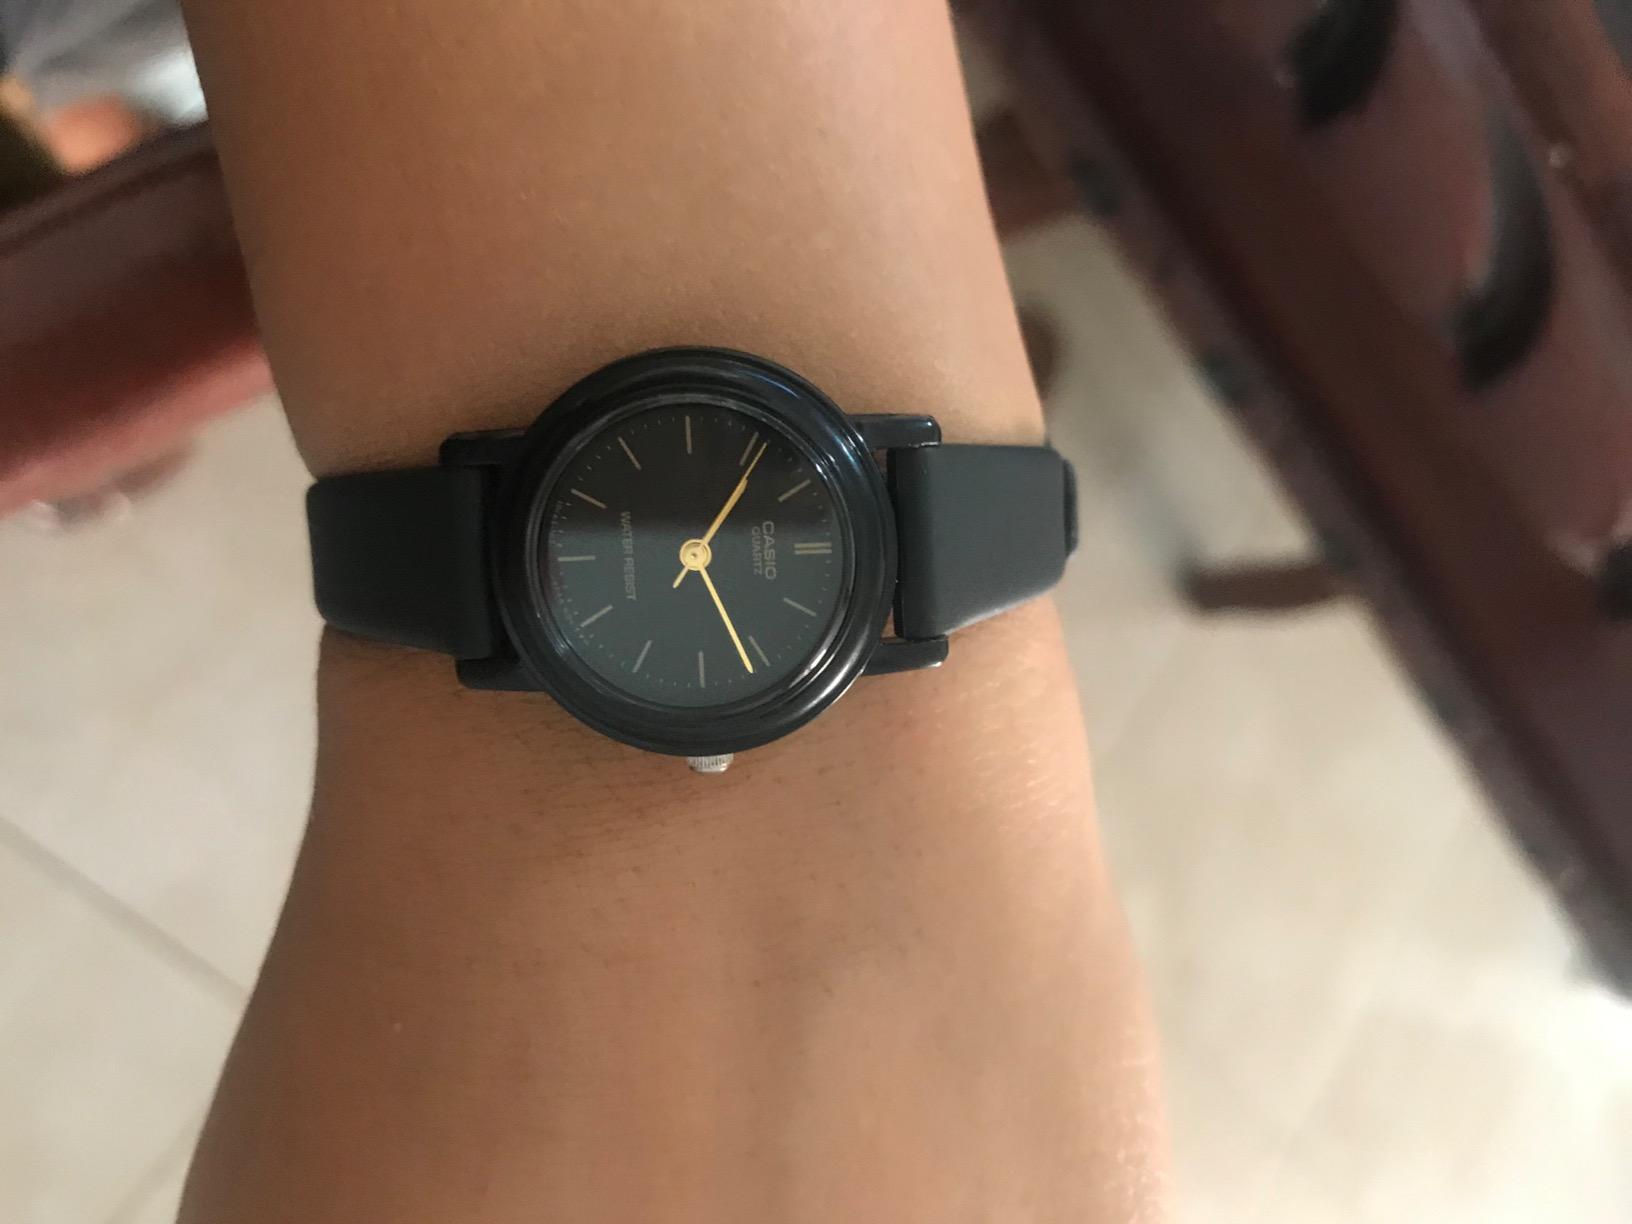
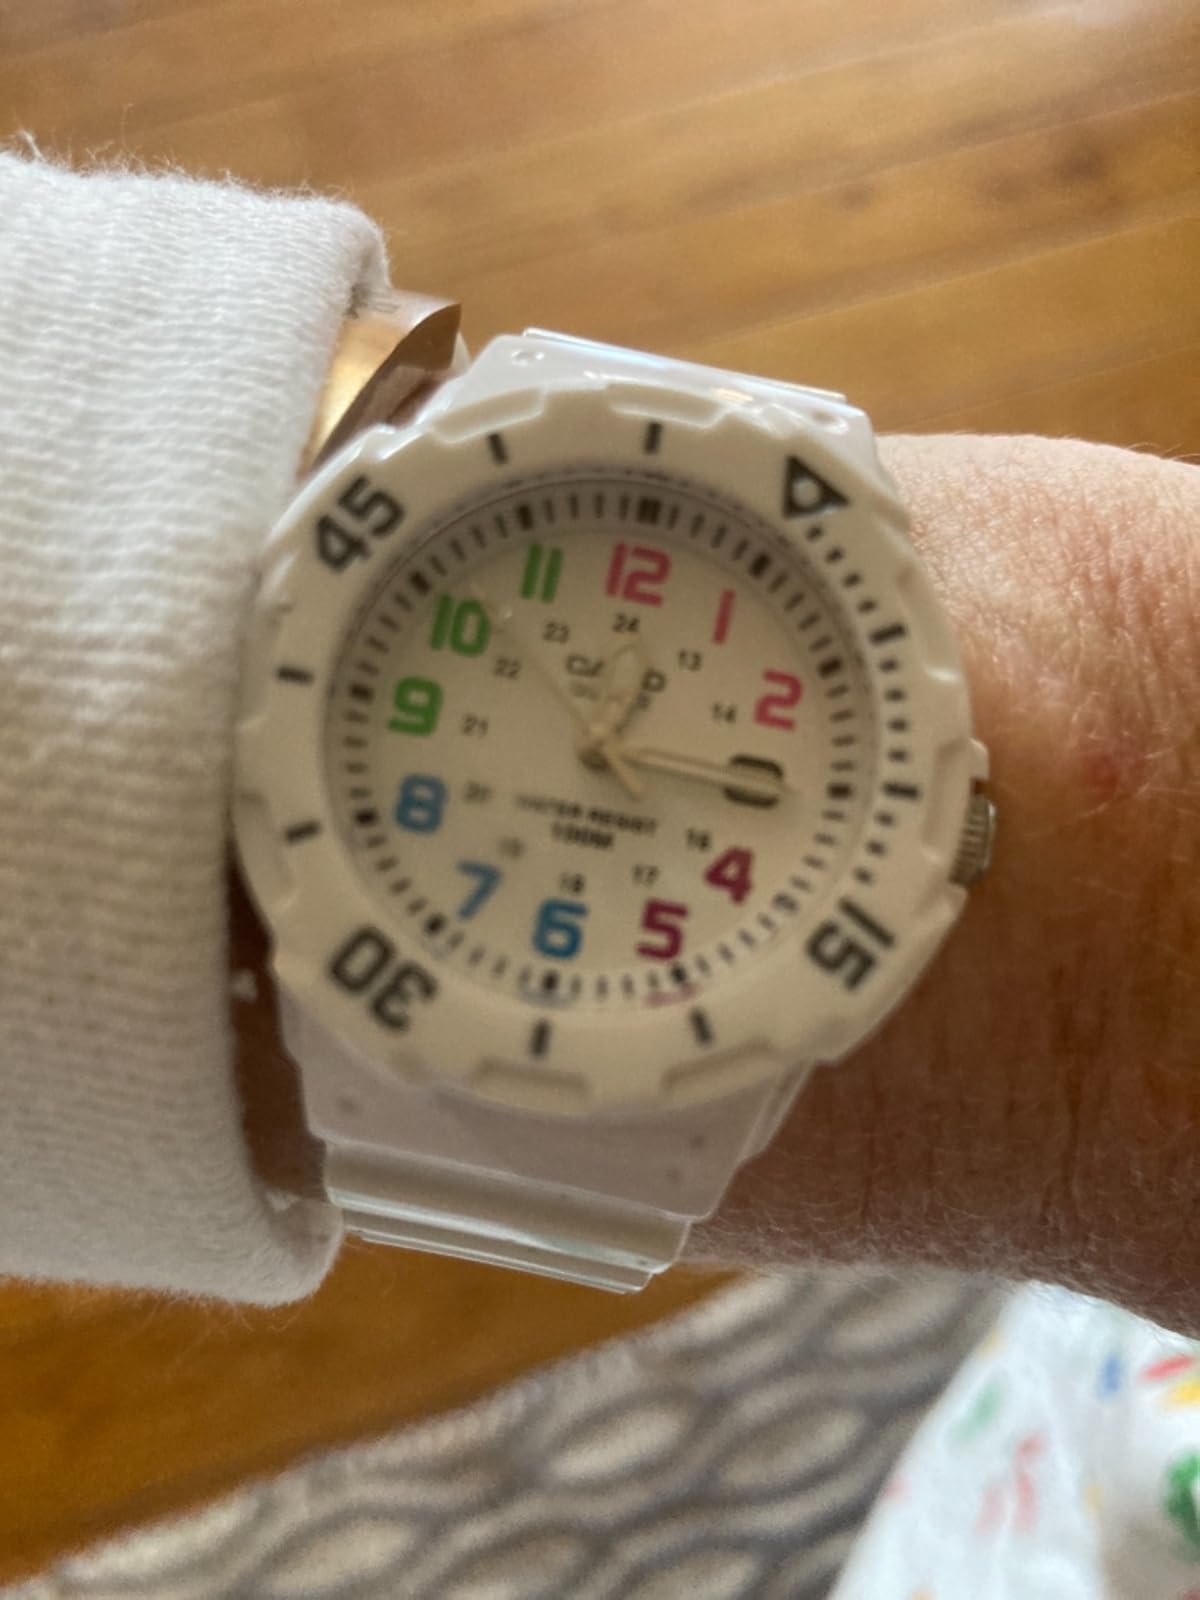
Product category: accessories_watch
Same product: no